Eau Claire River (Chippewa River tributary)

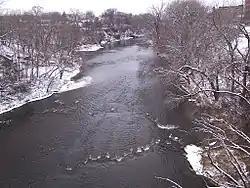
Looking downstream toward downtown Eau Claire, from the footbridge on the east end of Banbury Place, Jan. 31, 2006.

The Eau Claire River is a tributary of the Chippewa River in west-central Wisconsin in the United States. It is one of three rivers by this name in Wisconsin. Via the Chippewa River, it is part of the Mississippi River watershed. Its name is the French translation from the Ojibwe "Wayaa-gonaatigweyaa-ziibi" (Clear potable-water River).